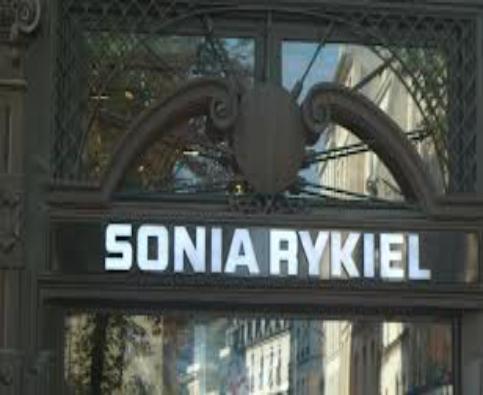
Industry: Clothes